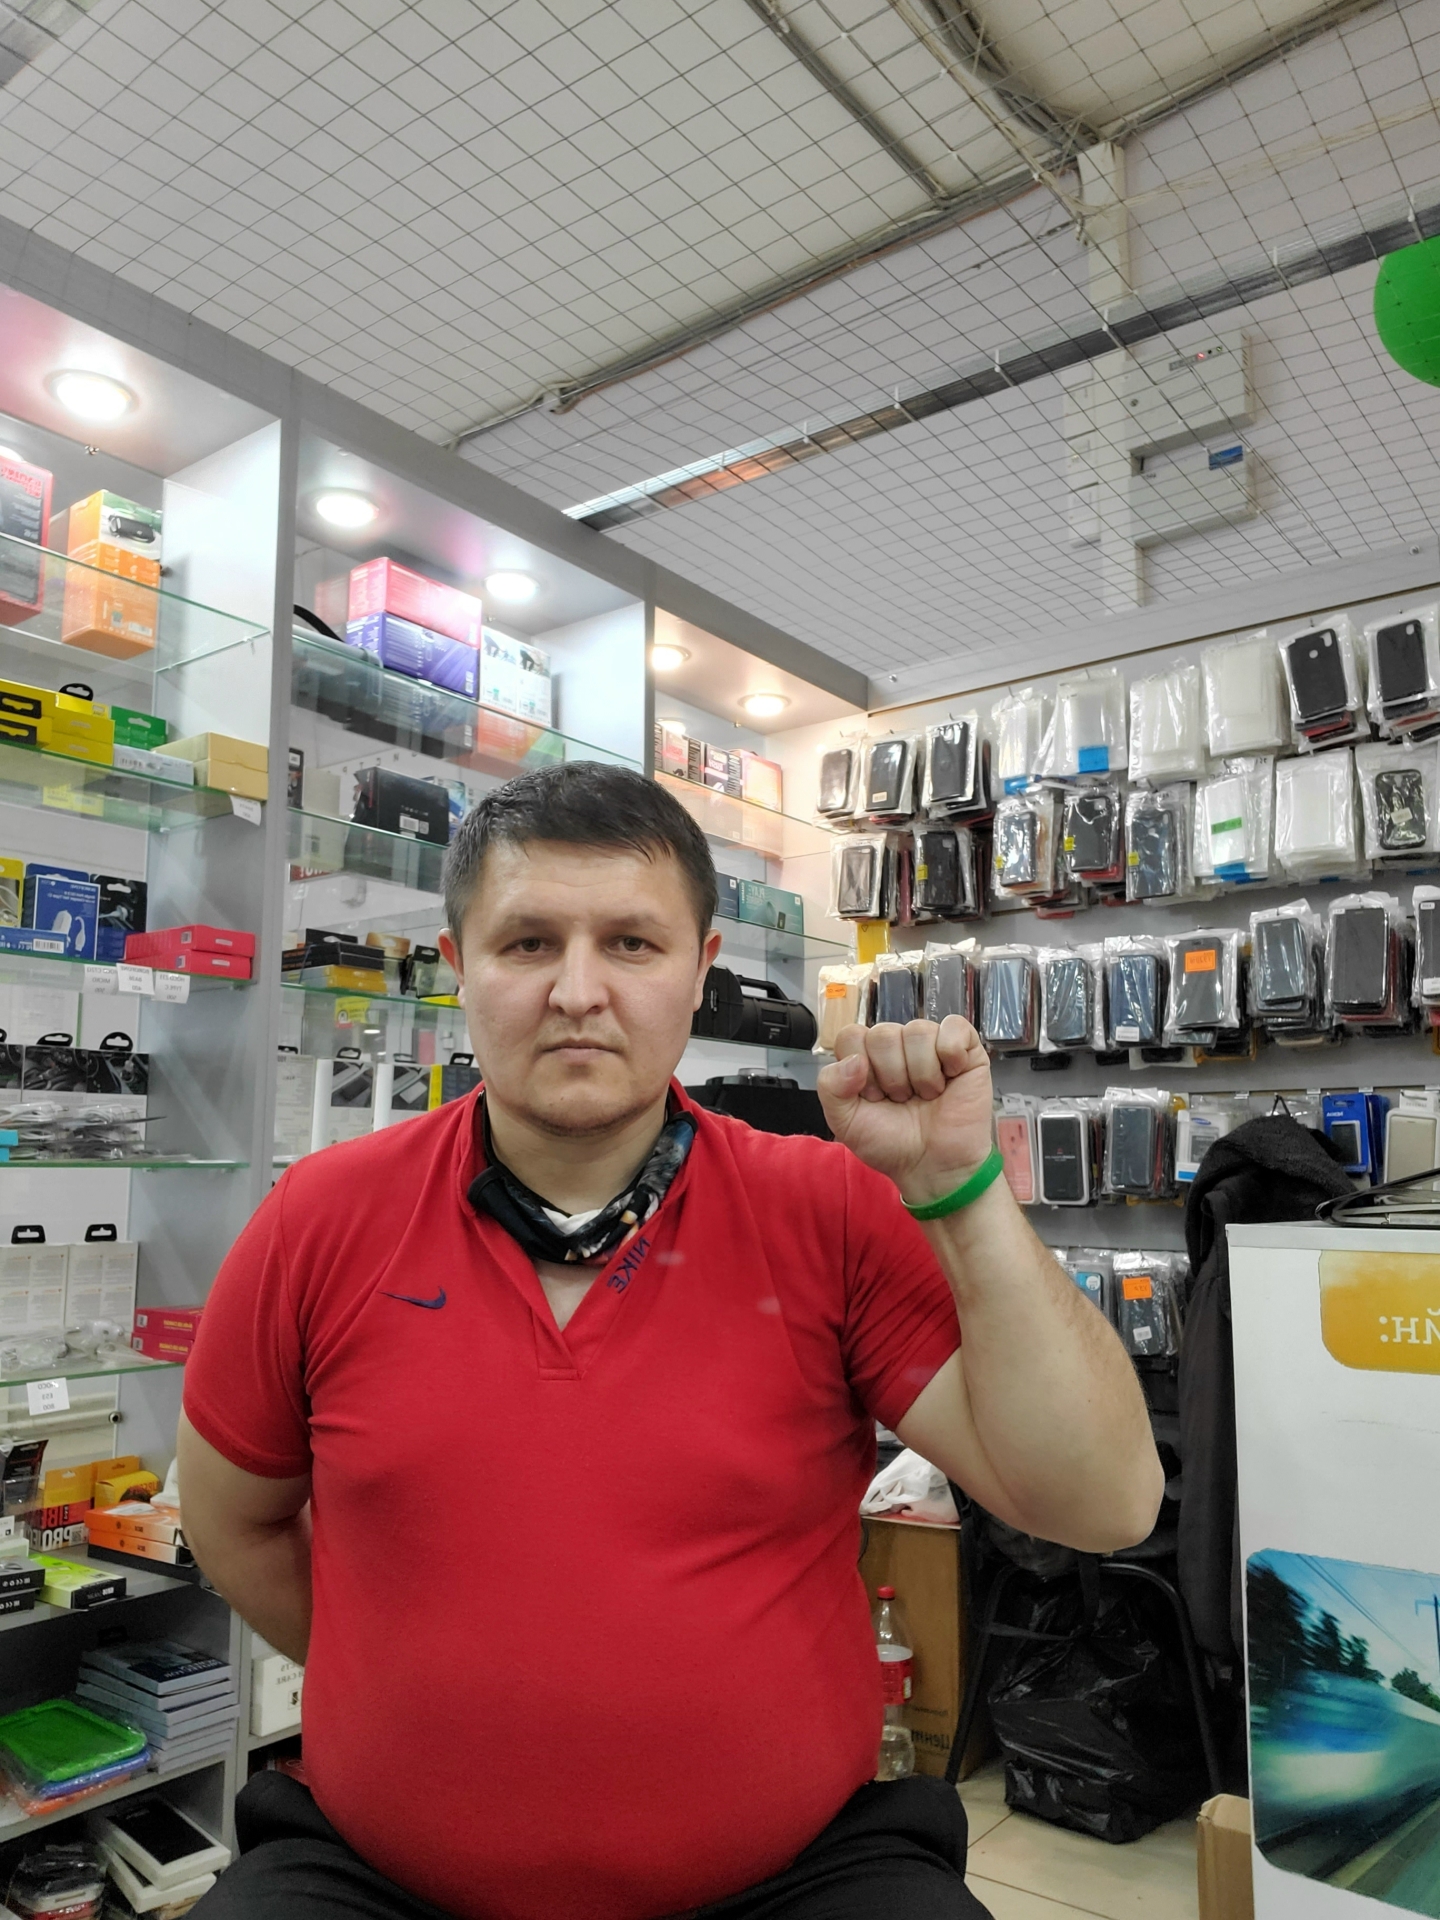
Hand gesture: fist